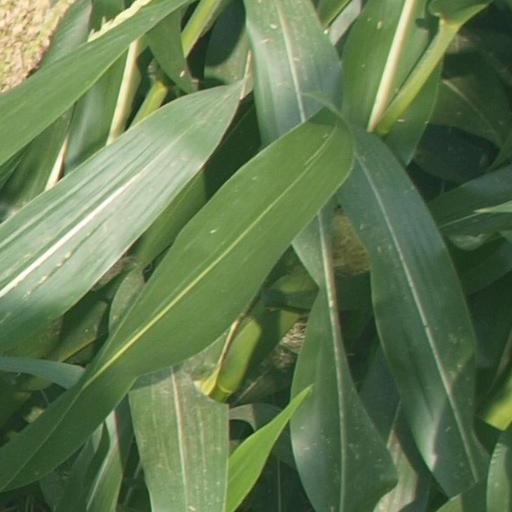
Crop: maize; corn